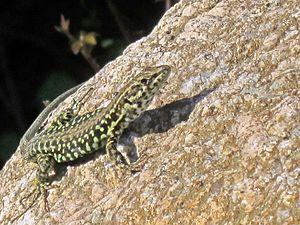
Podarcis tiliguerta, le Lézard tyrrhénien, est une espèce de sauriens de la famille des Lacertidae endémique de la Corse et de la Sardaigne, où on le rencontre dans de multiples habitats comme les plages, maquis, forêts clairsemées, et également les constructions humaines. Il y cohabite avec un autre lézard endémique Podarcis siculus, en concurrence avec lui dans certaines zones et avec lequel il peut s'hybrider. C'est un lézard de 20 cm de long, dont la queue représente les deux tiers de la longueur du corps. Les femelles sont marron avec des raies dorso-latérales pâles, et les mâles peuvent tirer vers le vert sur le dos et les flancs. Ces derniers présentent des points bleus. C'est un animal diurne qui se nourrit principalement d'invertébrés. La femelle pond six à douze œufs qui mettent deux mois et demi à éclore. Ce lézard compte une dizaine de sous-espèces, et n'est pas considéré comme menacé.